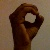
The image shows a hand gesture representing the letter 'O' in Indian Sign Language.